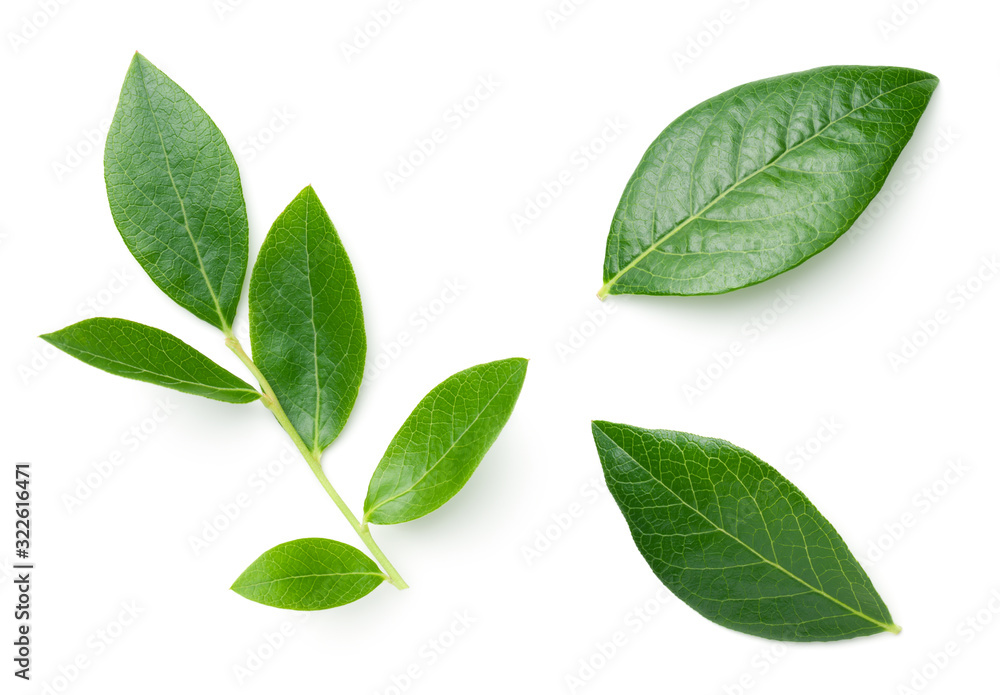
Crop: blueberry
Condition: healthy